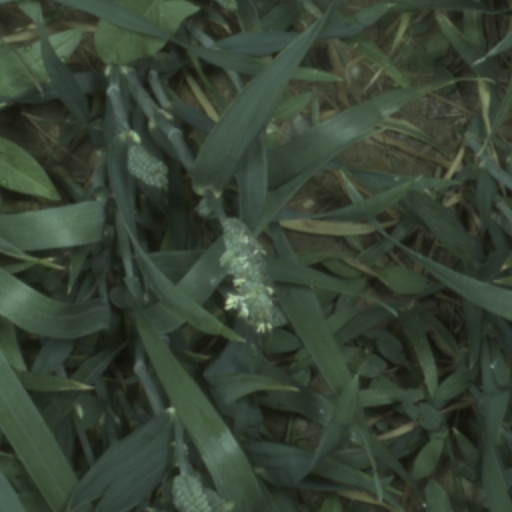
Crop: wheat